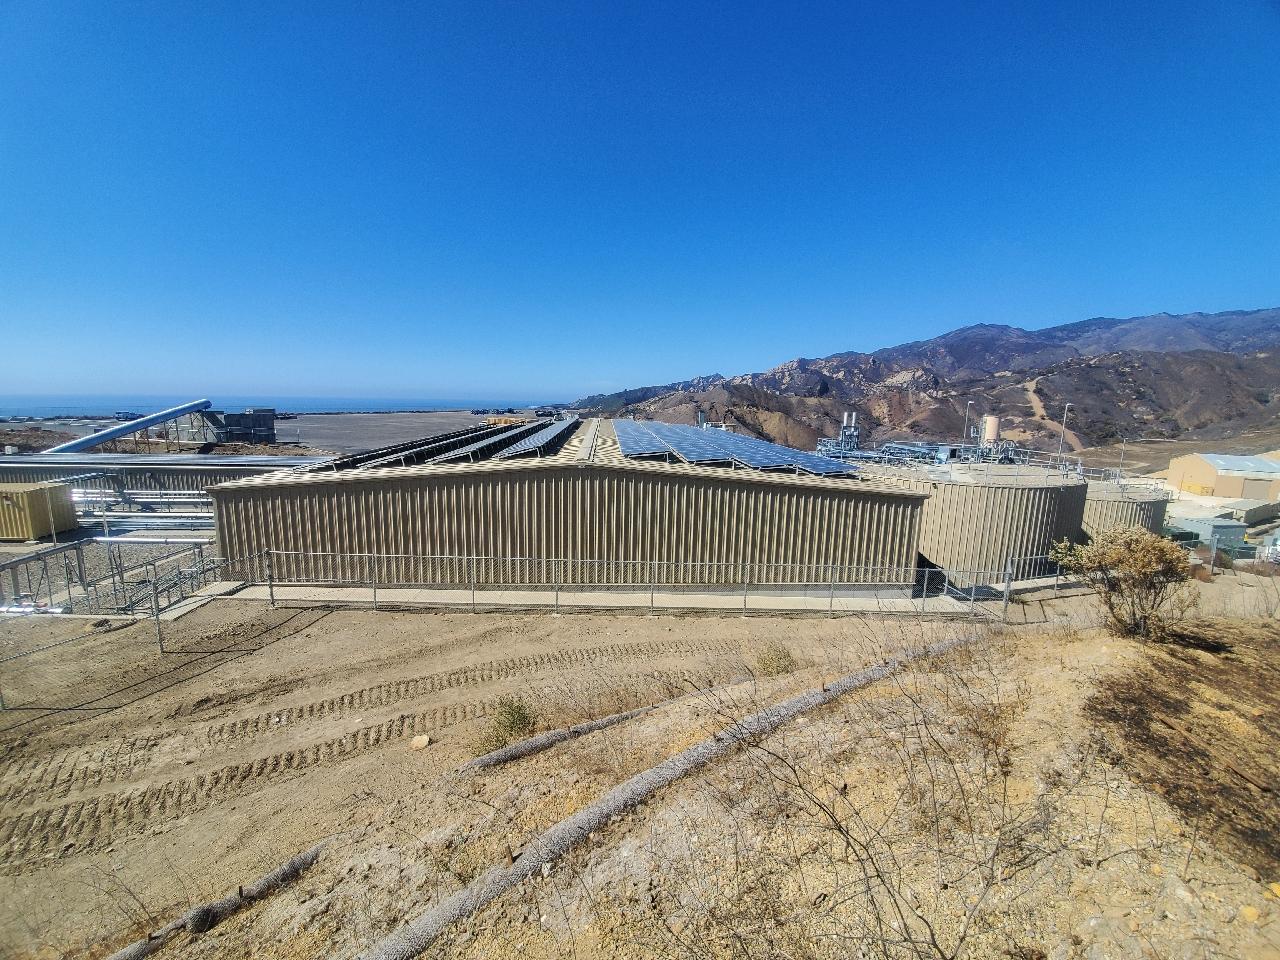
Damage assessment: no_damage